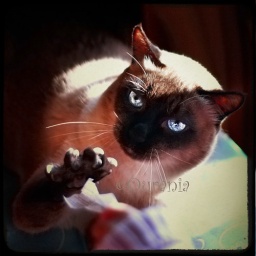
Difficult light Billy was sitting on direct sun light but his face was in shade !